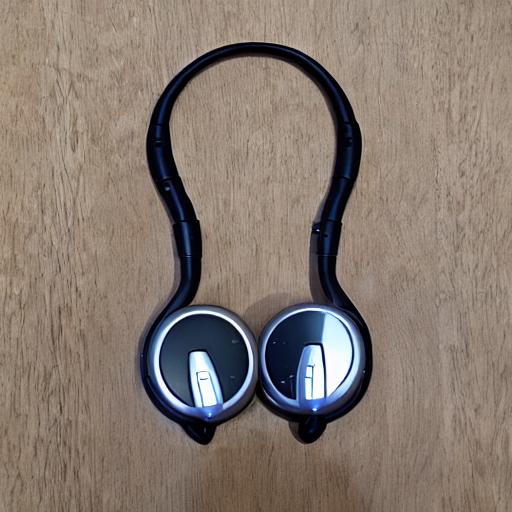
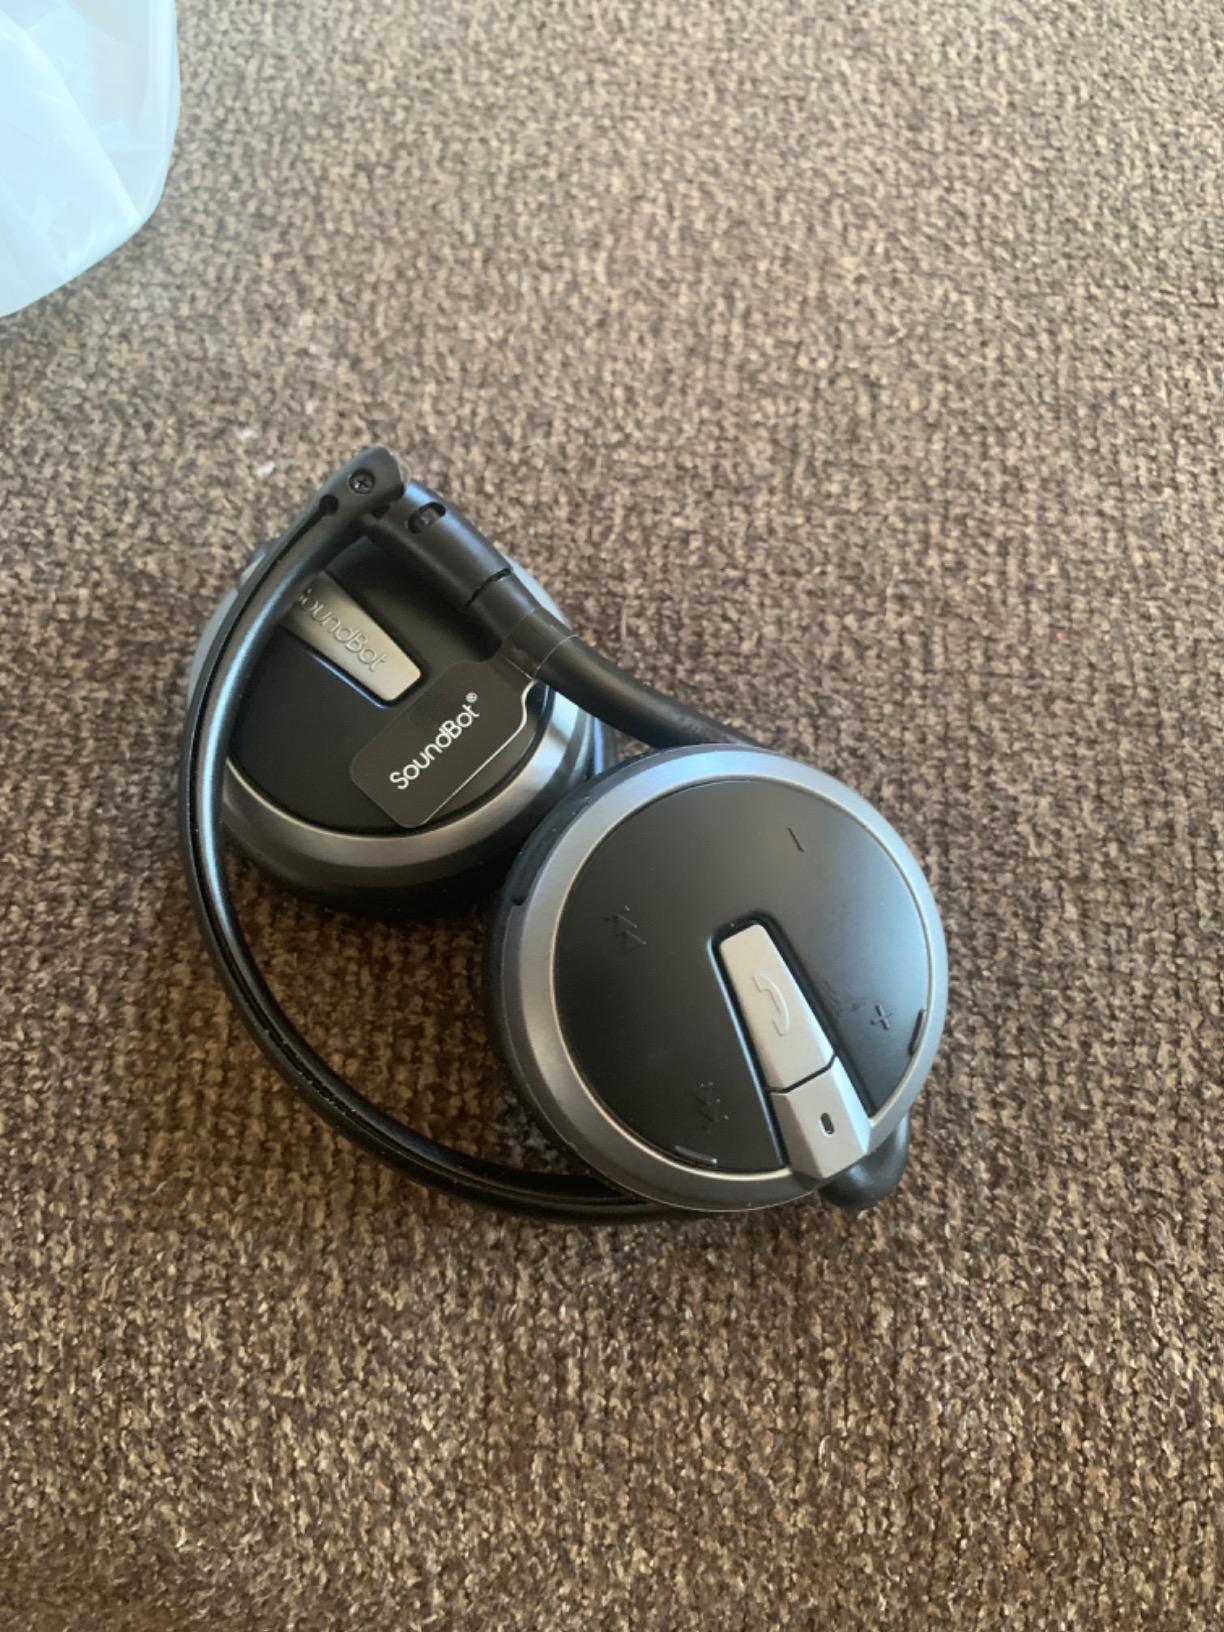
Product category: headphones
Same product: no